Pallet

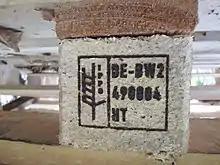
Refer to caption

The cheapest pallets are made of softwood and are often considered expendable, to be discarded as trash along with other wrapping elements, at the end of the trip. These pallets are simple stringer pallets, and able to be lifted from two sides.